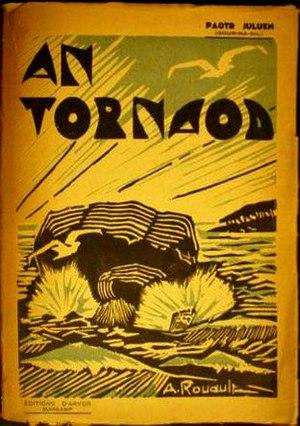
Couverture du livre An Tornaod de Paotr Juluen